2018–2019 Gaza border protests

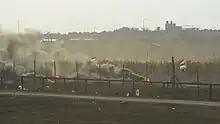
View from the Israeli side of the border on 5 October

Seven Palestinians were killed in violent protests along the border fence. Four Palestinians were shot dead after they crossed into Israeli territory and approached a sniper's post.